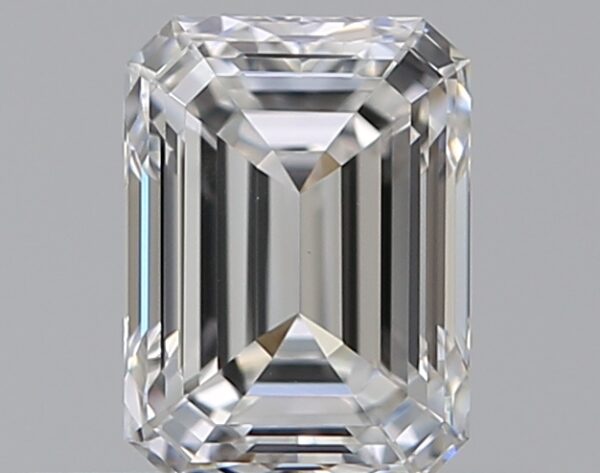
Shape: emerald
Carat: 0.5
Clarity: VS1
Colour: F
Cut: EX
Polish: EX
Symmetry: VG
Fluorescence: N
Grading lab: GIA
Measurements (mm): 5.14 x 3.79 x 2.6